High frequency

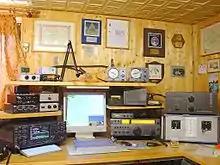
An amateur radio station incorporating two HF transceivers.

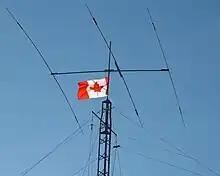
A typical Yagi antenna used by a Canadian radio amateur for long distance communication

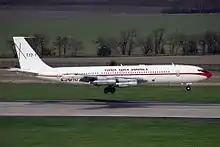
Boeing 707 used a HF antenna mounted on top of the tail fin

The high frequency band is very popular with amateur radio operators, who can take advantage of direct, long-distance (often inter-continental) communications and the "thrill factor" resulting from making contacts in variable conditions. International shortwave broadcasting utilizes this set of frequencies, as well as a seemingly declining number of "utility" users (marine, aviation, military, and diplomatic interests), who have, in recent years, been swayed over to less volatile means of communication (for example, via satellites), but may maintain HF stations after switch-over for back-up purposes.